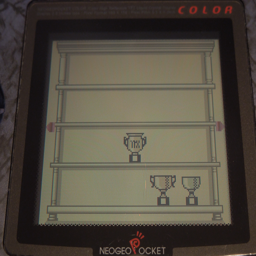
the game saves the trophies you obtain by winning tournaments in your records .